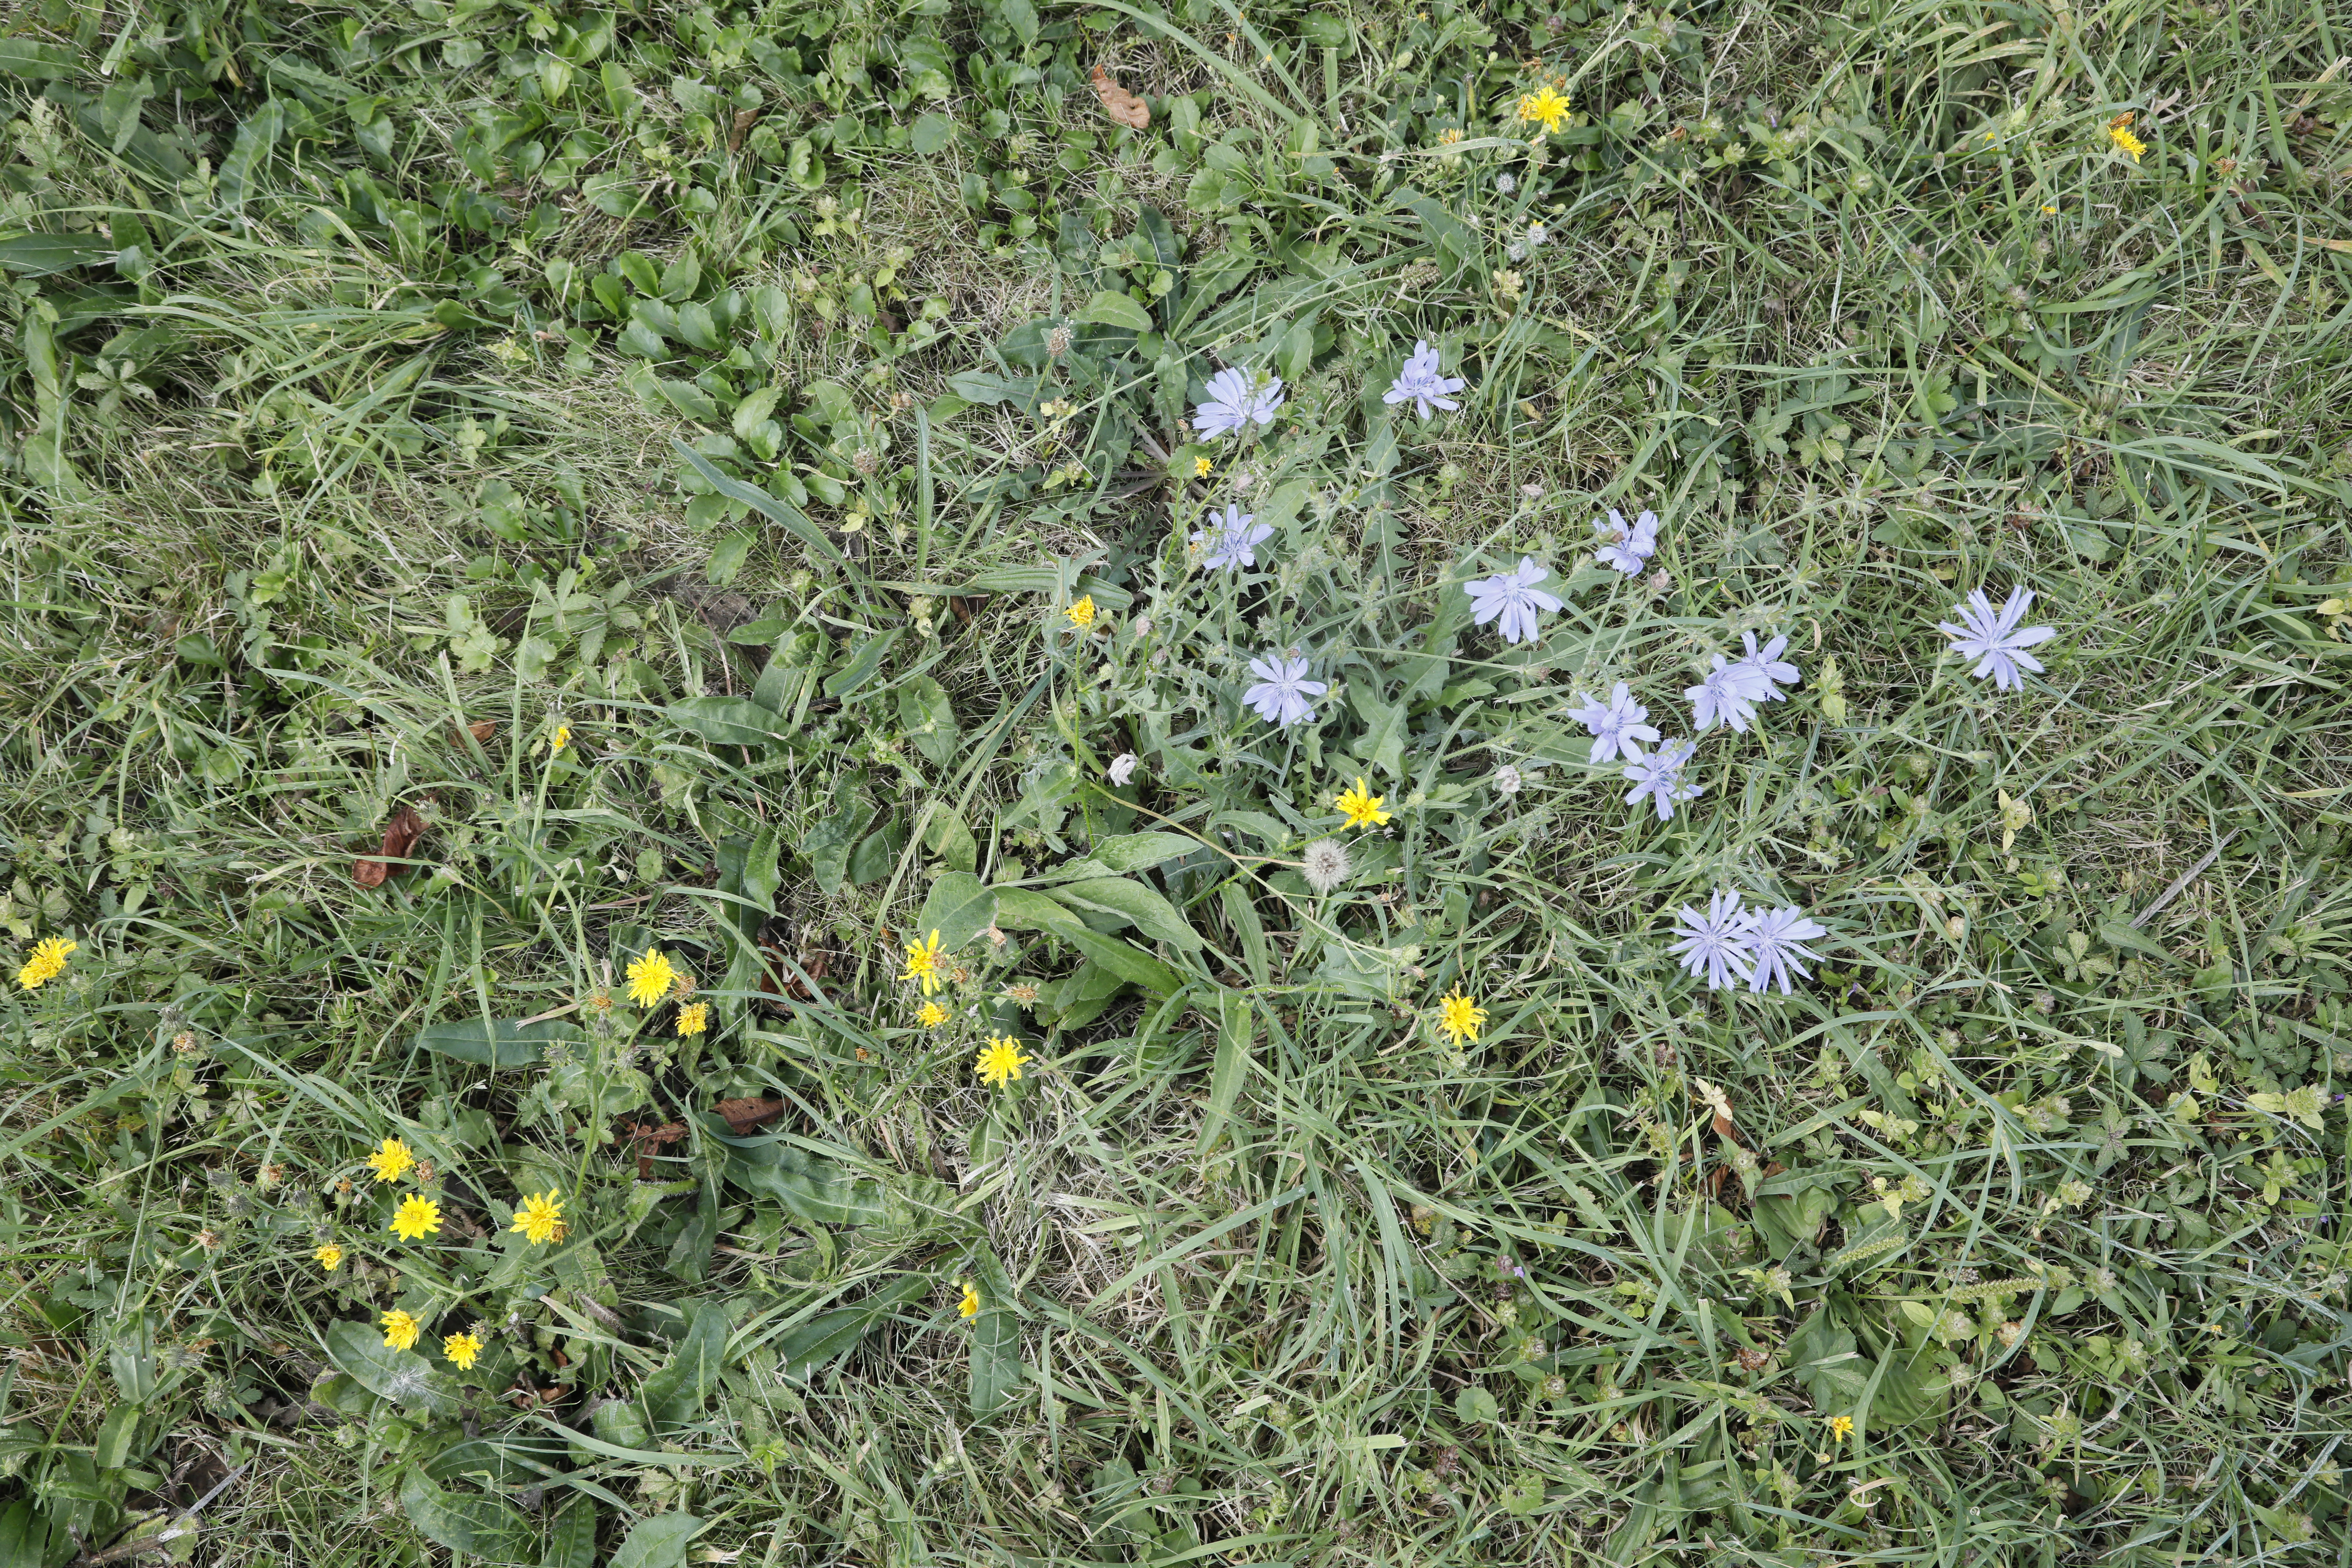
Plant species: Picris hieracioides, Cichorium intybus